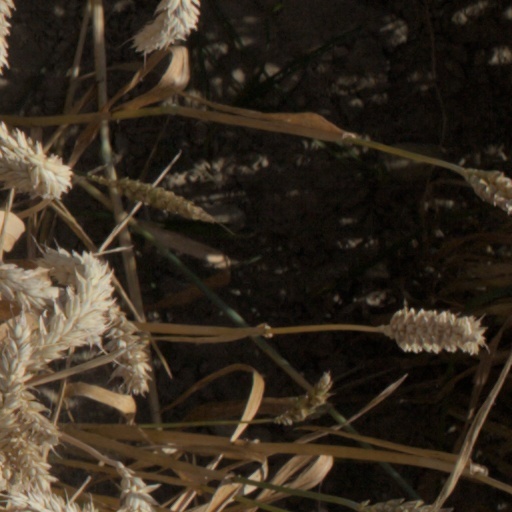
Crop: wheat